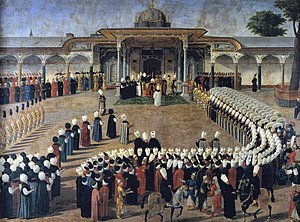
Audiens
Den franske diplomat le Vicomte d'Andrezels audiens hos Sultan Selim 3. den 10. oktober 1724 på Topkapi-paladset.
Audiens er et foretræde hos en rangsperson som kongen.